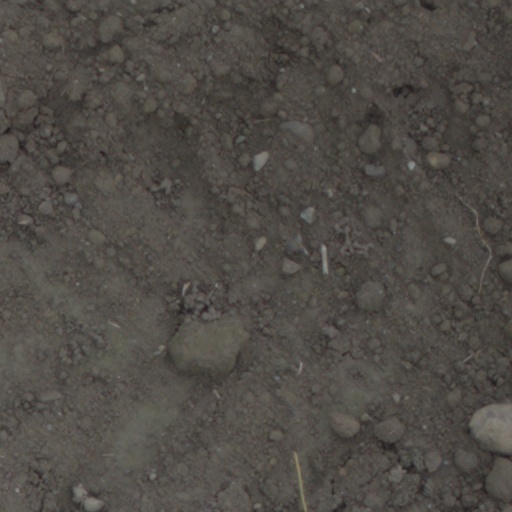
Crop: wheat